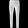
Label: Trouser